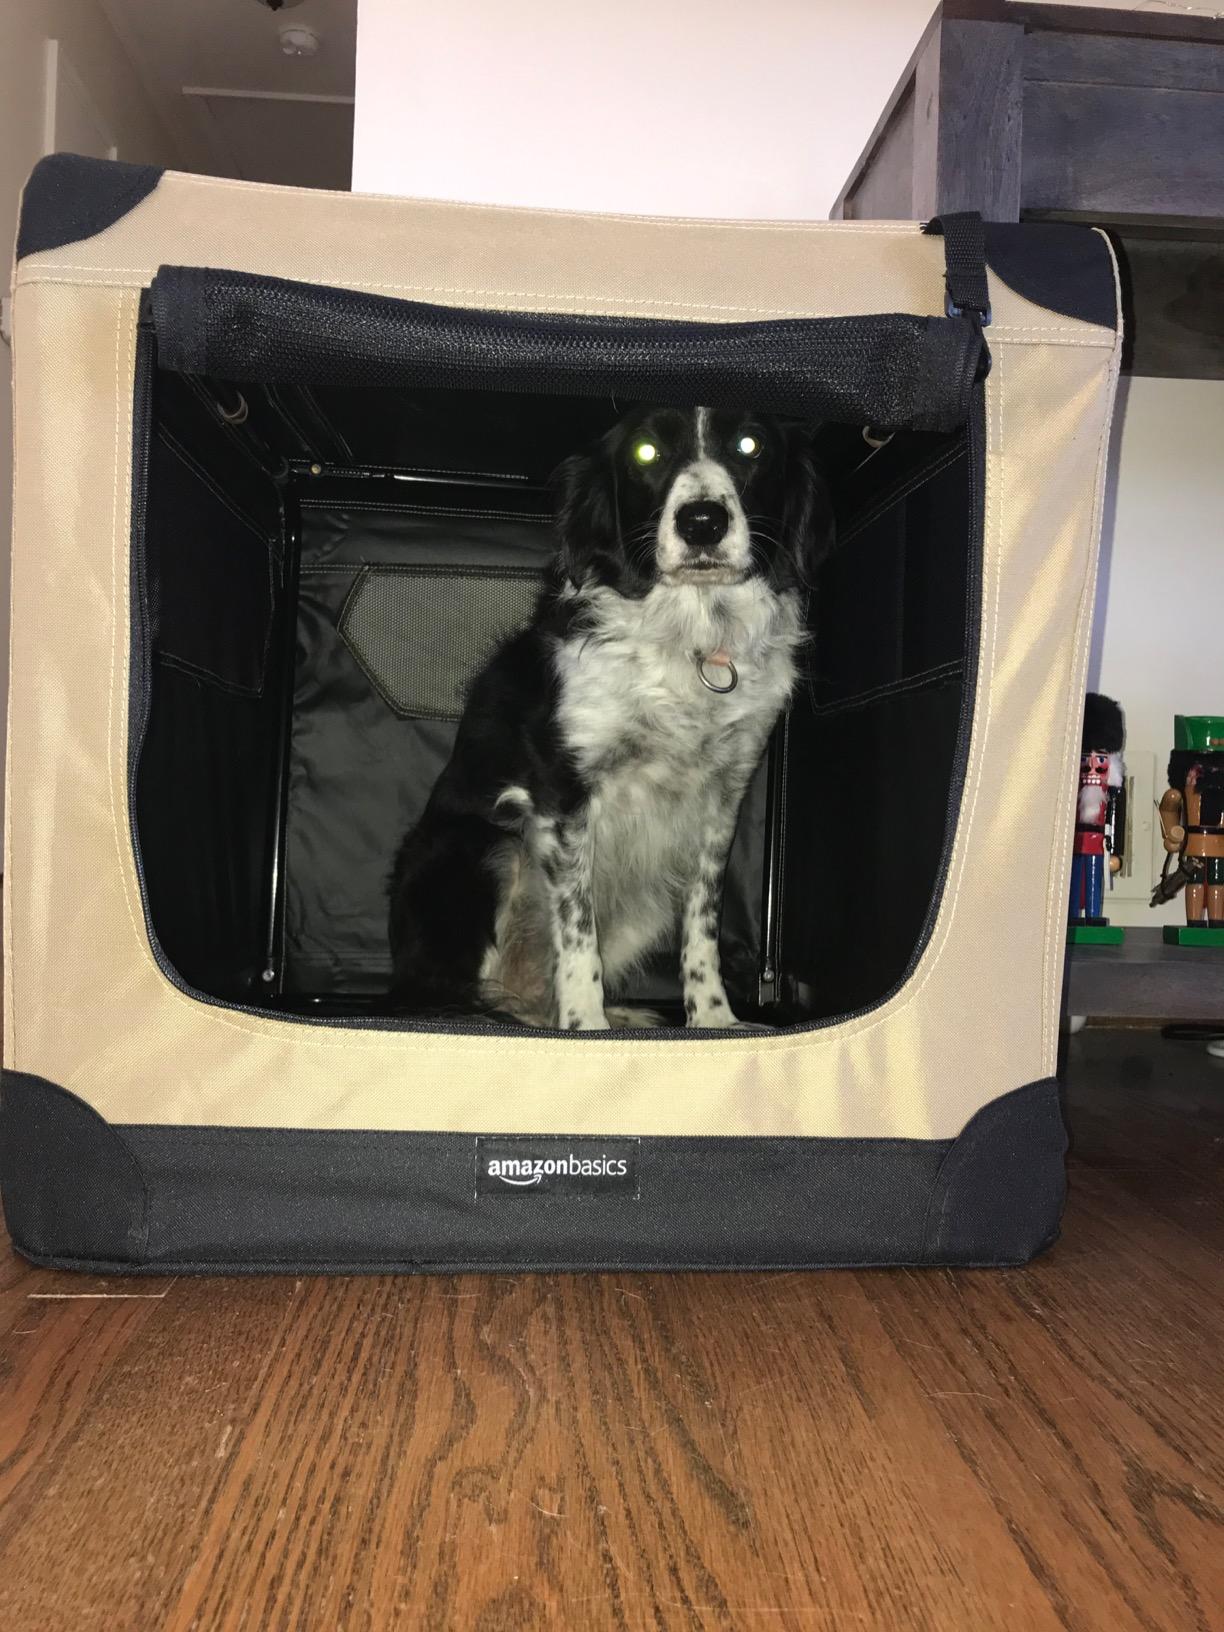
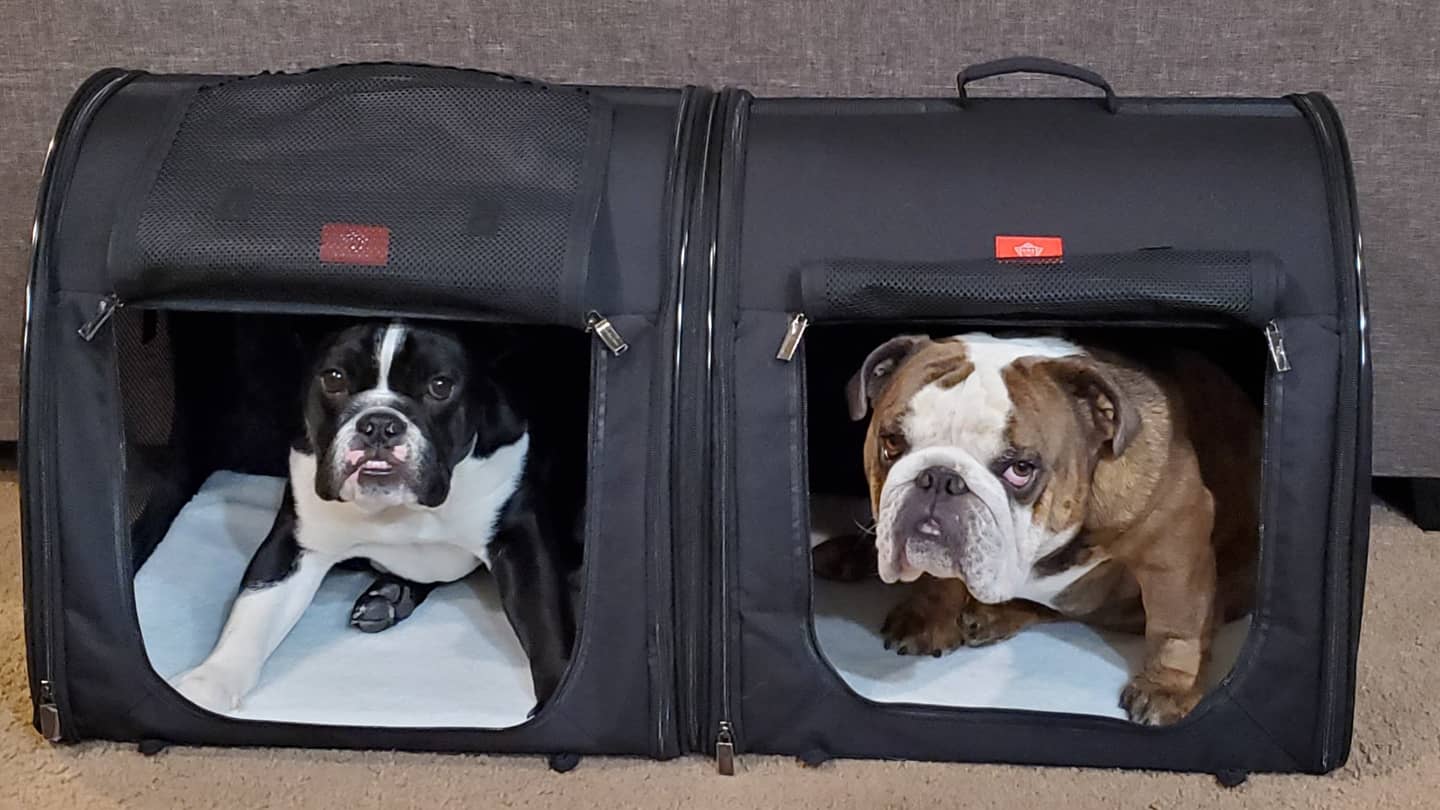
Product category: items_kennel
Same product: no